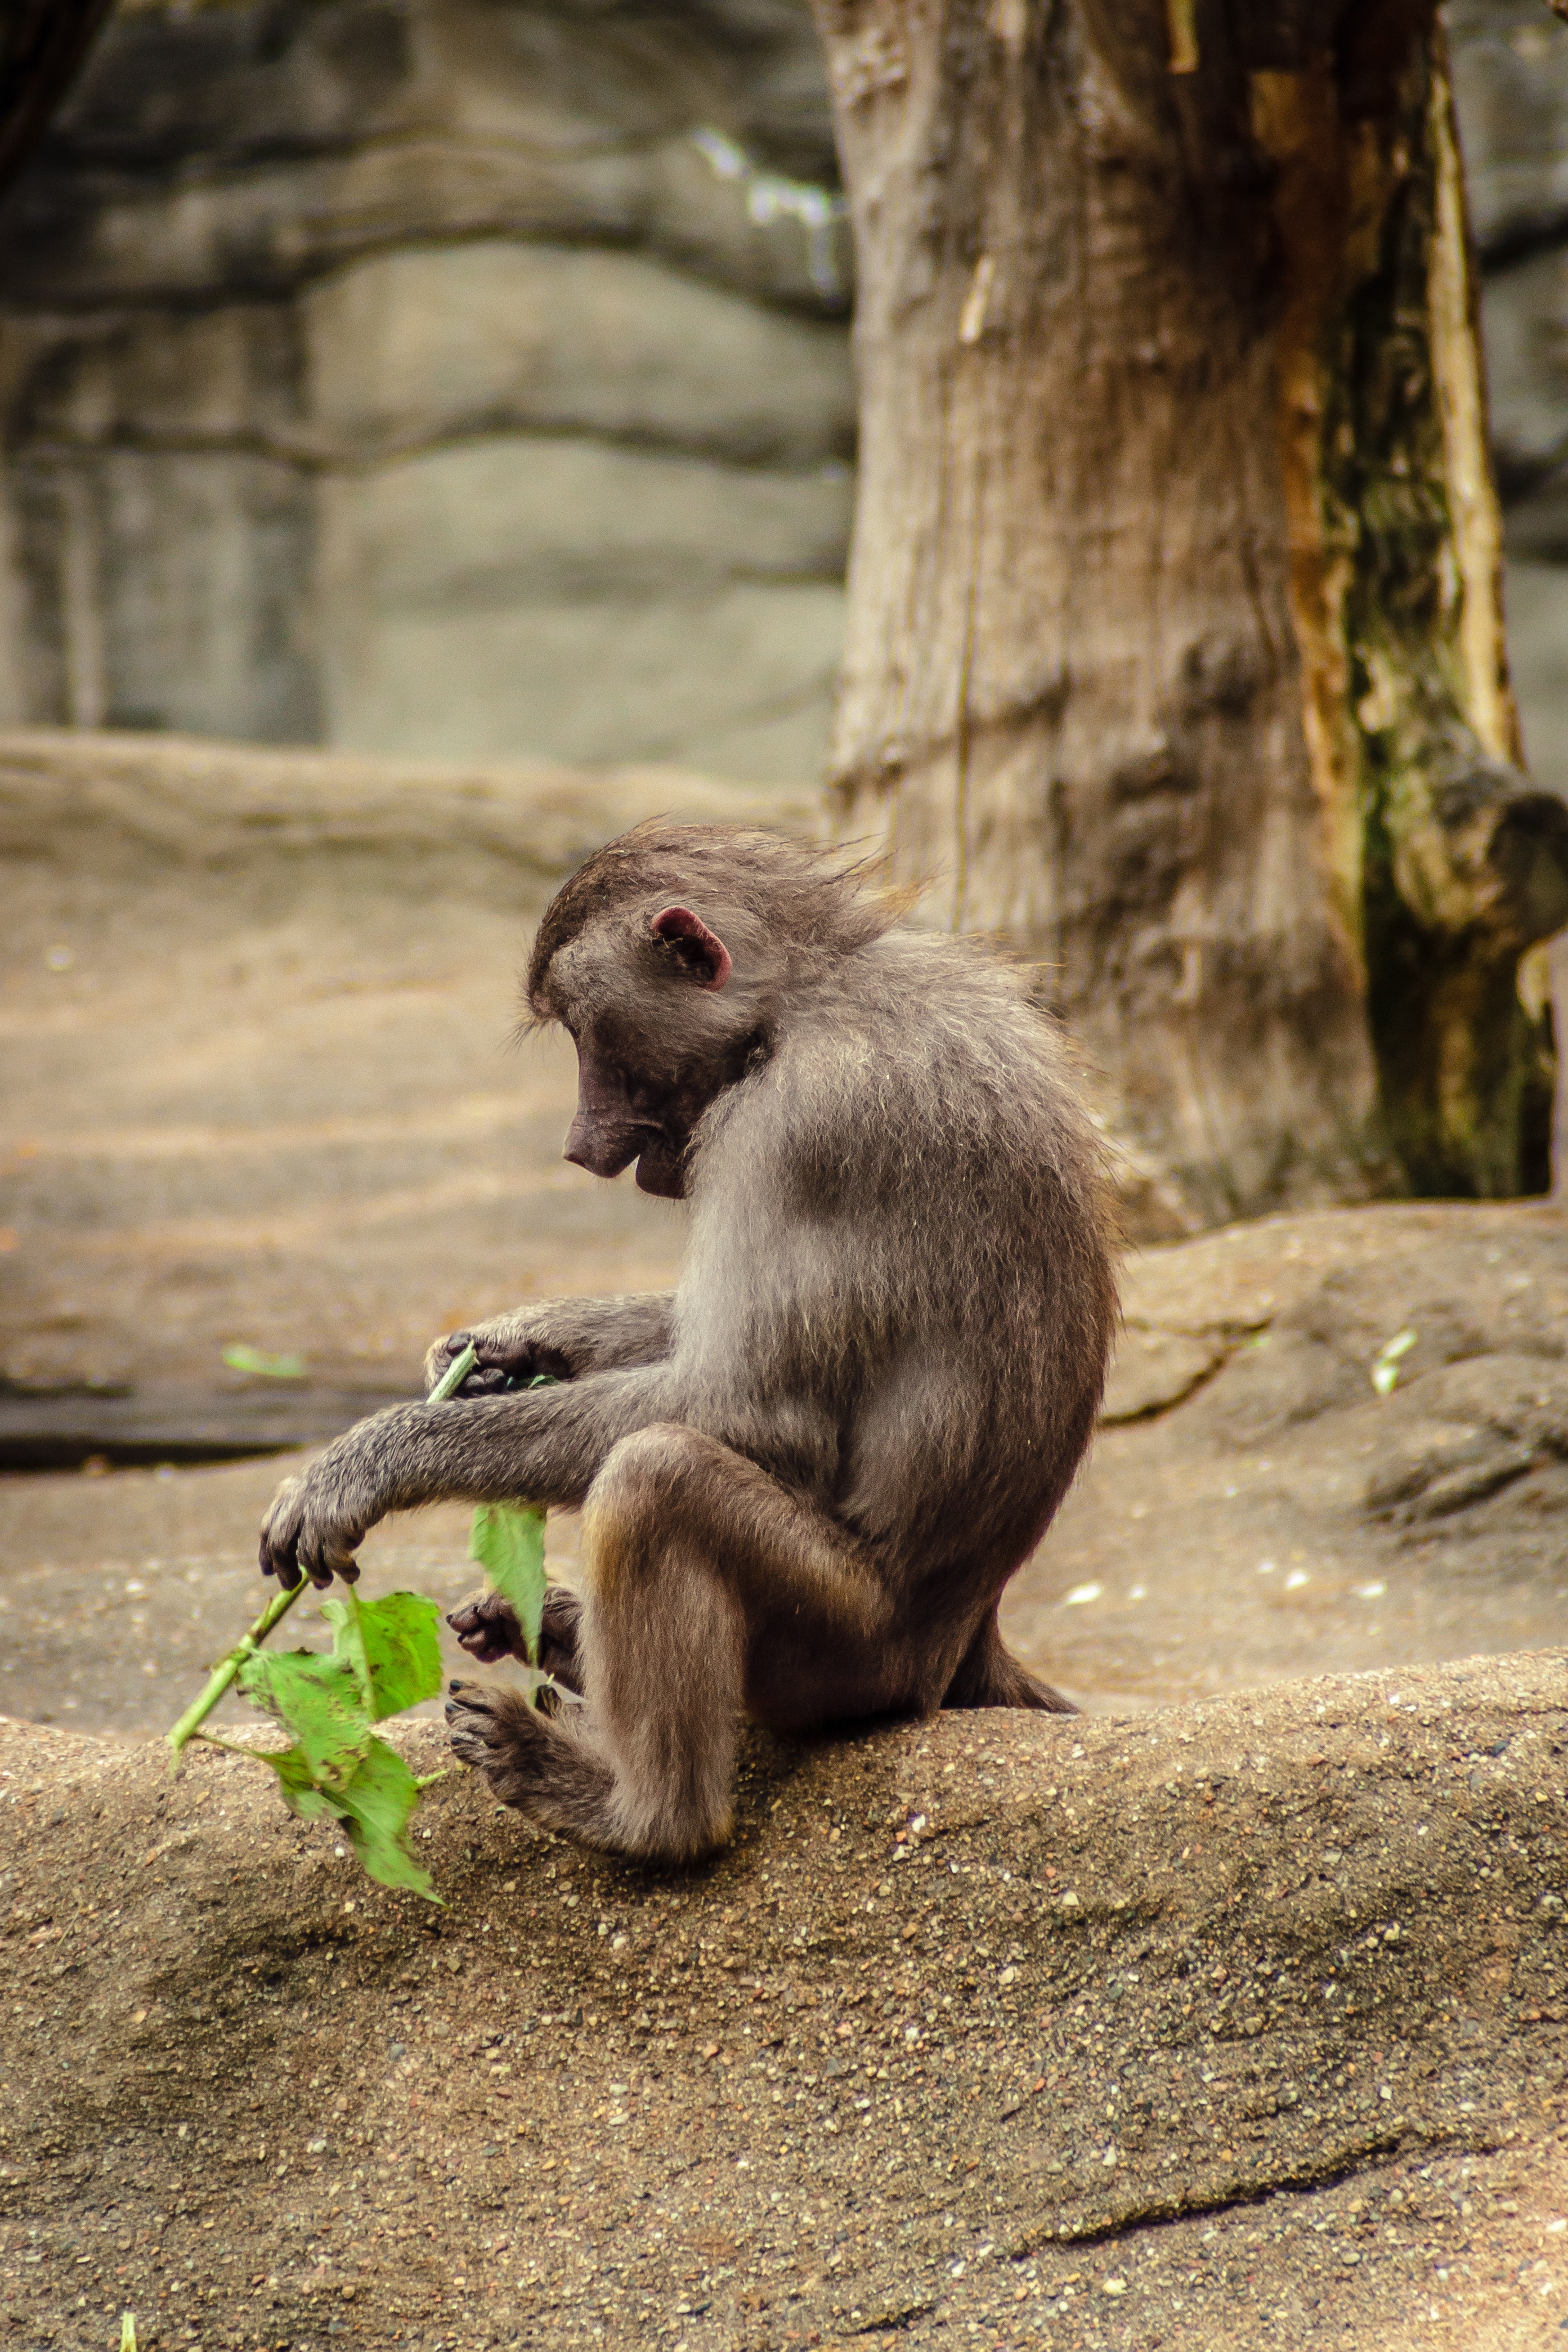
recreation, wildlife, zoo, food, mammal, monkey, eat, page, fauna, primate, sit, leaves, baboon, animals, primates, hamburg, macaque, old world monkey, zoo animal, hagenbeck, papio, hamadryas, brown coat, outdoor recreation, new world monkey